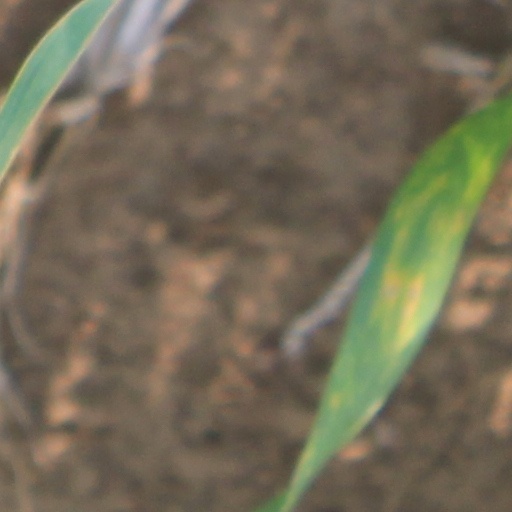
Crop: wheat